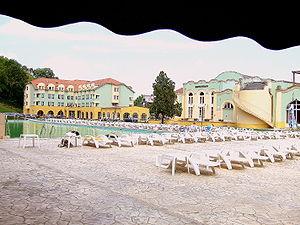
chaises-longues